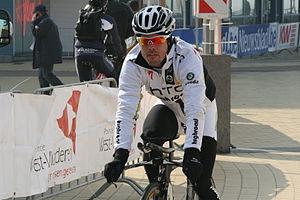
Trois jours de Flandre occidentale 2011